Bruderschaft des Kreuzes

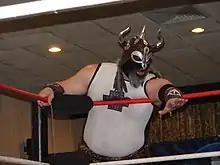
Tursas in October 2010

After not appearing at Chikara's shows in March 2011, despite being advertised, Lince Dorado's profile was quietly removed from the promotion's official website, confirming his departure from the promotion. On March 13 Claudio Castagnoli and Eddie Kingston finally faced each other in a grudge match fifteen months in the making, with Castagnoli emerging victorious after hitting Kingston with a chain. At the same event Jakob Hammermeier made his in–ring debut, defeating Green Ant, following interference from the rest of BDK. When Ares, Castagnoli and Tursas decided not to enter the 2011 King of Trios, Tim Donst was placed in charge of leading BDK in the tournament. After weeks of scouting, Donst, voicing his displeasure with the rest of BDK, announced Delirious and Jakob Hammermeier as his partners and, on April 15, led the BDK trio to defeat Da Soul Touchaz (Acid Jaz, Marshe Rockett and Willie Richardson) in the first round of the tournament. The following day, the BDK trio was eliminated from the tournament in the quarterfinal stage by The Colony (Fire Ant, Green Ant and Soldier Ant). In early 2011 Tursas was given a more prominent role in BDK as he began writing anti-American blog entries on Chikara's official website, drawing the ire of Green Ant, which led to the two entering a feud, which closely followed a feud between Lex Luger and Yokozuna from 1993 with Green Ant taking over Luger's role as the patriotic American and Tursas working as the foreign giant. After months of buildup, the two faced each other on July 30 in a match, where Tursas was victorious, following outside interference from Jakob Hammermeier. In May, both Claudio Castagnoli and Sara Del Rey were entered into the "" to determine the first ever Chikara Grand Champion. On July 31 the two faced each other in a tournament match in the main event of the second night of the "Chikarasaurus Rex" weekend. After Del Rey managed to score an upset win over her BDK leader, Castagnoli turned on, not only her, but also Daizee Haze, as she was standing up for her regular tag team partner. On August 3, Del Rey officially announced her resignation from BDK. Three days later, Chikara announced that Daizee Haze would be taking a leave of absence from the promotion after suffering a storyline injury at the hands of Castagnoli. At the following event on August 27, Castagnoli was defeated by Icarus and thus eliminated from contention in the "12 Large: Summit". This would mark Castagnoli's final appearance for Chikara as the following month he signed a developmental contract with WWE. After losing to UltraMantis Black that same day, Pinkie Sanchez also left Chikara and BDK. On November 13 at Chikara's first internet pay-per-view, High Noon, Ares put the Eye of Tyr and Donst his hair on the line against UltraMantis Black's and Hallowicked's masks in a No Disqualification match. UltraMantis ended up regaining the Eye of Tyr by pinning Ares for the win, after Donst abandoned his stablemate in order to save his hair. Following the event, all members of BDK, with the exception of Jakob Hammermeier and Tim Donst, were removed from Chikara's official roster page. In July 2012, Hammermeier and Donst began having problems with each other, highlighted by Donst costing Hammermeier his Young Lions Cup X semifinal match against A. C. H. on August 17. Despite the problems, Hammermeier was looking forward to continuing to team with Donst en route to a possible match for the Campeonatos de Parejas, however, on October 7, Donst turned on Hammermeier after a tag team match, and afterwards lashed out on him, declaring himself a singles wrestler looking for a shot at Eddie Kingston's Grand Championship instead.